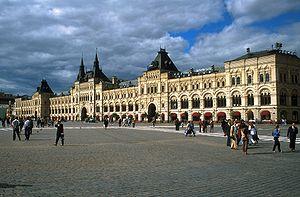
Le style néo-russe ou style russo-byzantin ou style pseudo-russe, sont des noms génériques conventionnels qui désignent une tendance de l'architecture russe du XIXᵉ siècle et du début du XXᵉ siècle à l'éclectisme, fondé à la fois sur l'utilisation des traditions de l'architecture ancienne et de l'art populaire, associés à des éléments de l'architecture byzantine.